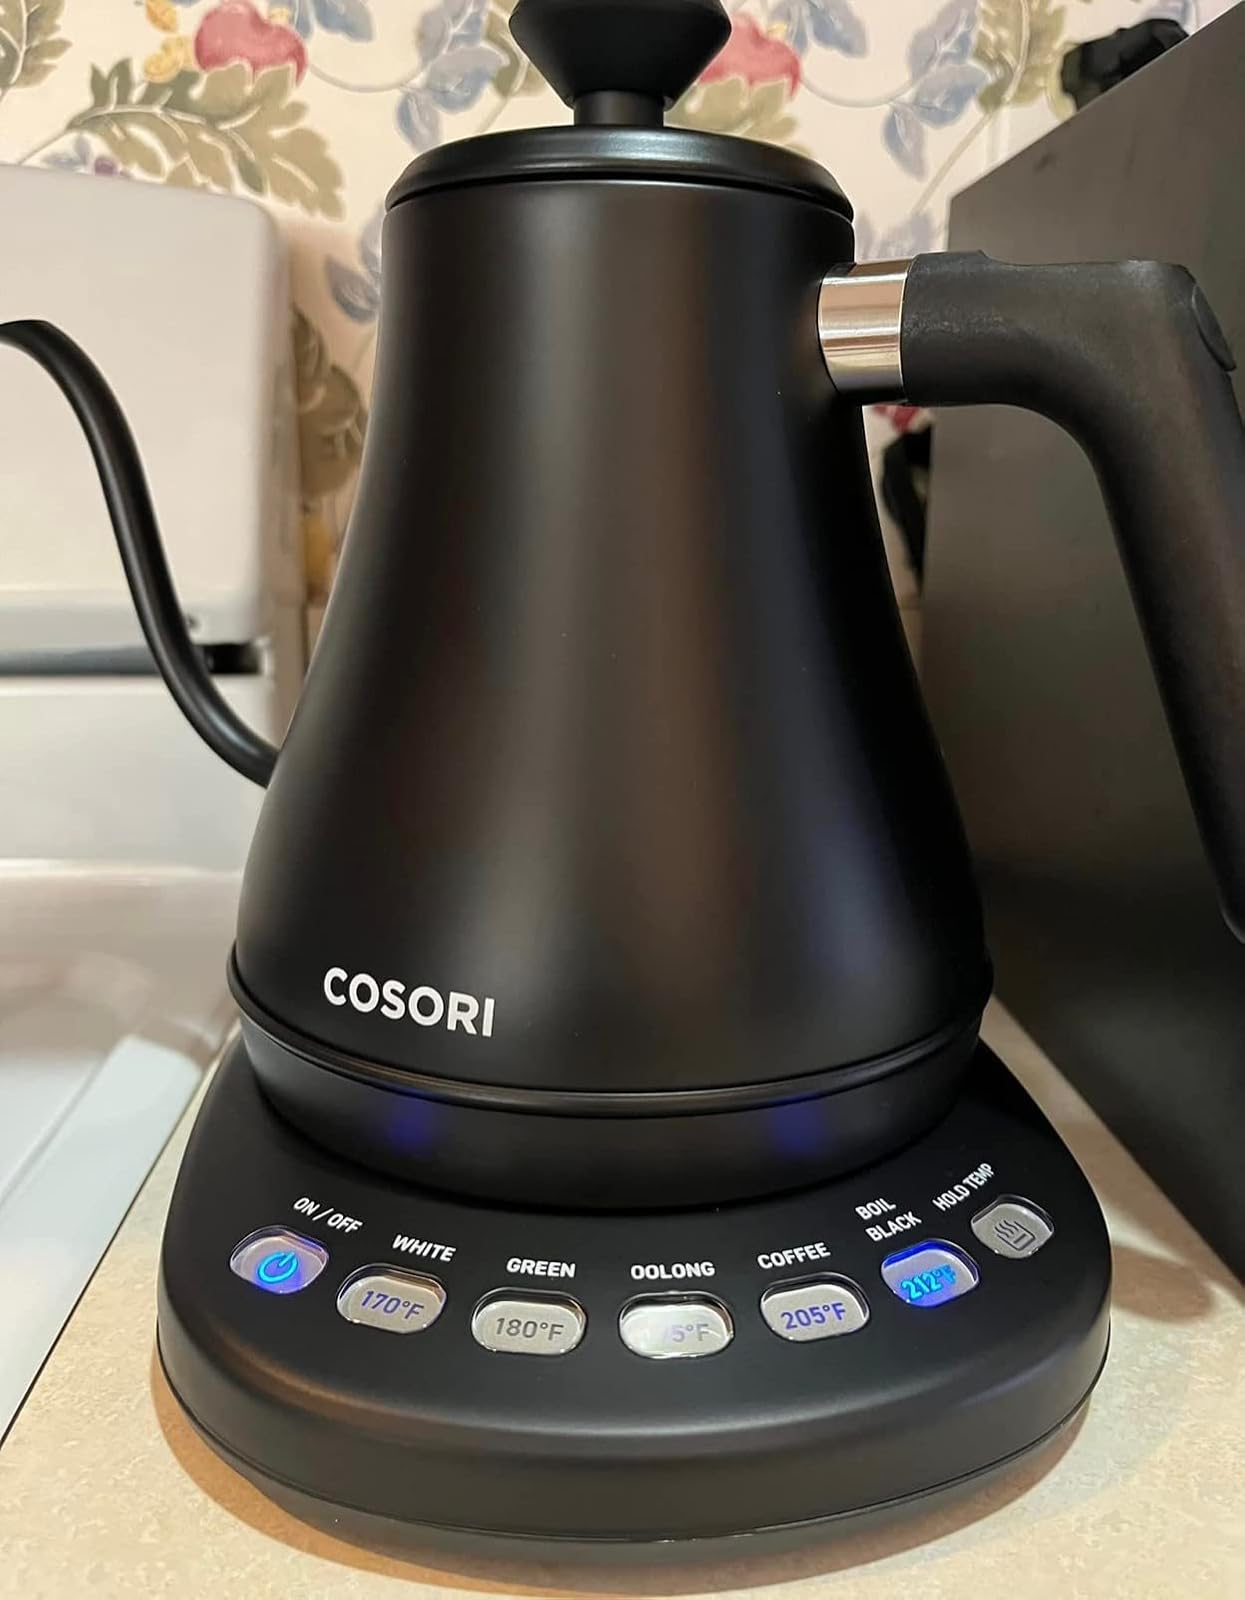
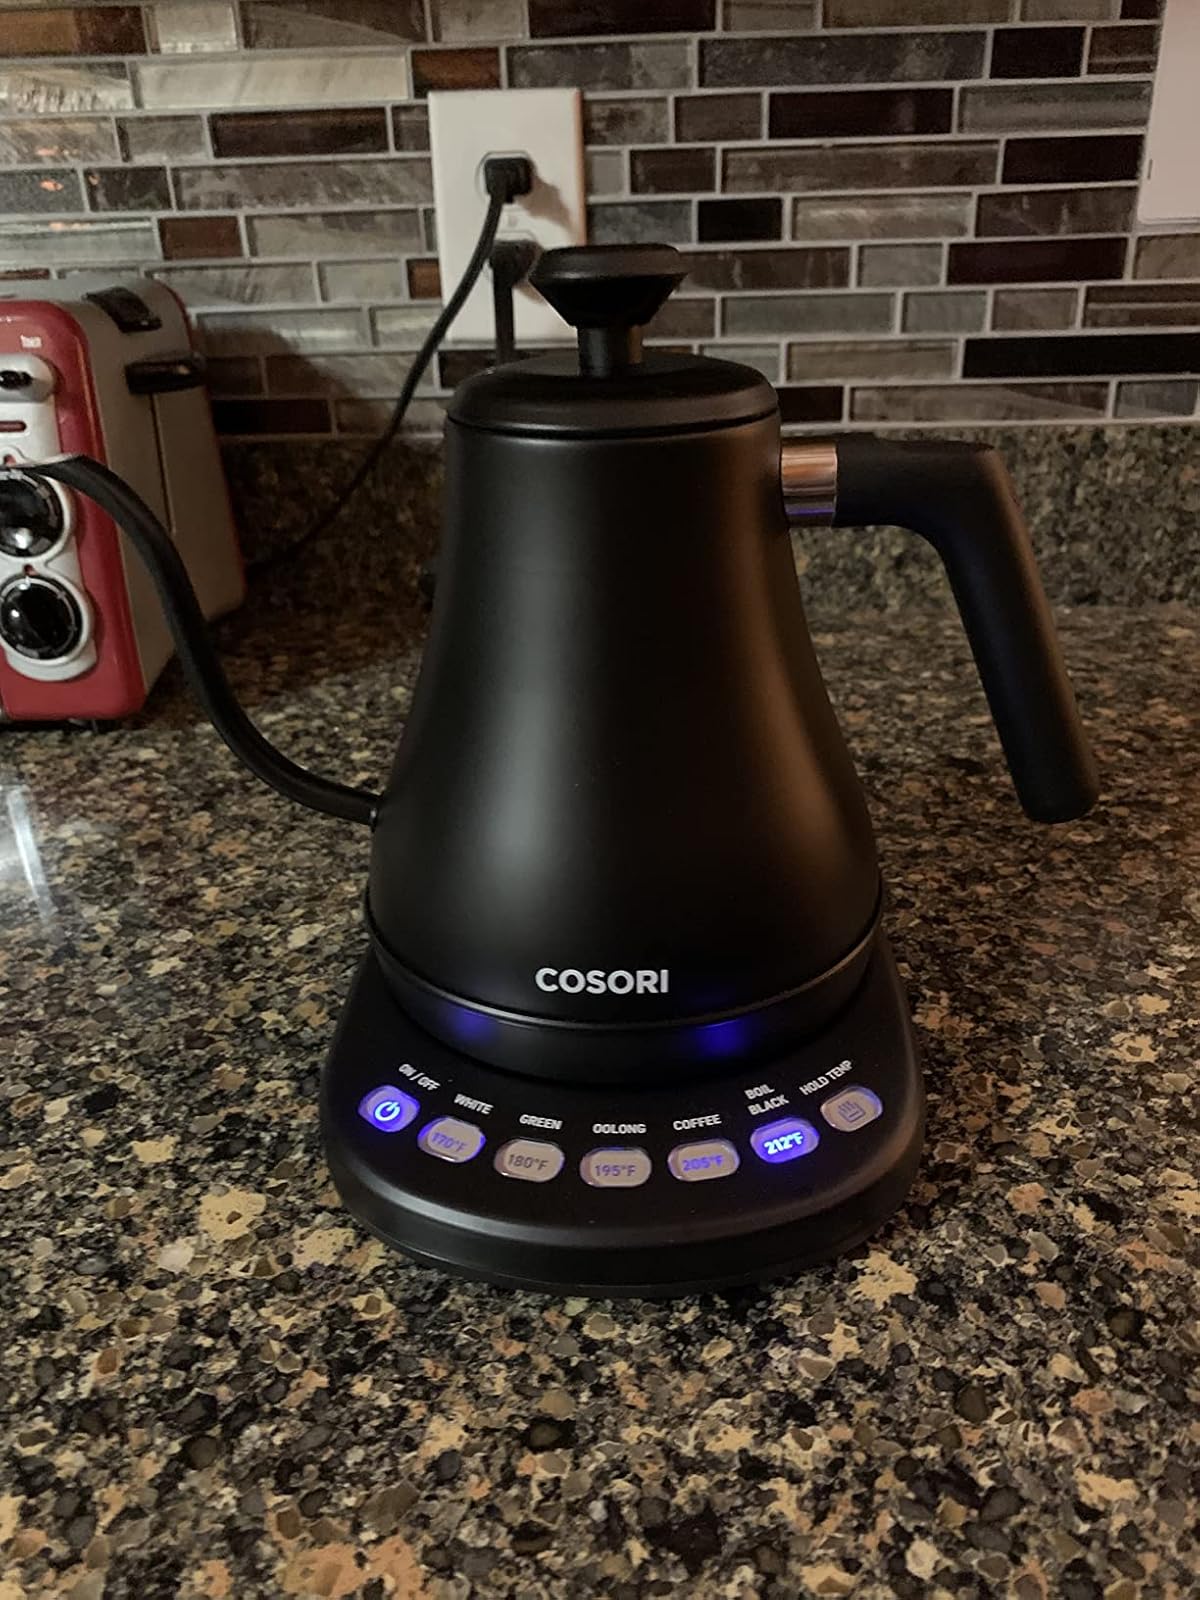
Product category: items_kettle
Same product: yes